Jackson's operations against the B&O Railroad (1861)

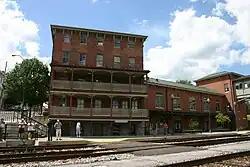
Historic Martinsburg railyard (2008) where over 56 locomotives and trains were captured by Stonewall Jackson

The B&O Railroad's main stem now filled with "dozens of wrathy, impatient locomotive engineers wondering what was causing the tie up."